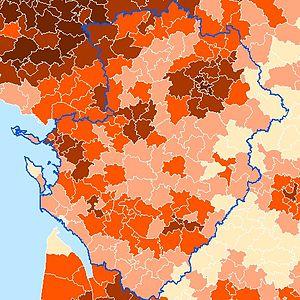
Carte de la part des moins de 25 ans dans la population de Poitou-Charentes, par canton Légende
La Charente-Maritime est un département français situé dans le Sud-Ouest de la France et dans la moitié nord de la région Nouvelle-Aquitaine. Il appartient géographiquement au « Midi atlantique ». Ce département est divisé en cinq arrondissements, et porte le numéro 17 dans la numérotation départementale française. Sa préfecture est La Rochelle et ses habitants s'appellent les Charentais-Maritimes.
Saintes [sɛ̃t] est une commune du sud-ouest de la France, située dans le département de la Charente-Maritime. Ses habitants sont appelés les Saintais et les Saintaises.
Saint-Porchaire est une commune du sud-ouest de la France, située dans le département de la Charente-Maritime. Ses habitants sont appelés les Saint-Porcherois et les Saint-Porcheroises.
Au premier janvier 2007, la population de la région Poitou-Charentes était de 1 741 787 habitants, soit une augmentation de 0,91 % par rapport au dernier chiffre de 2006. Entre 1999 et 2006, la population de la région avait progressé au rythme de 0,74 %, pourcentage dû essentiellement à l'immigration, l'accroissement naturel étant un des plus faibles du pays.